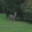
Label: deer